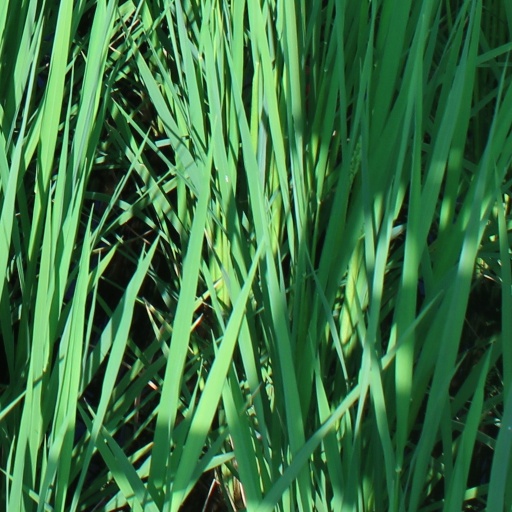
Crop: rice